Fairfield Stags men's basketball

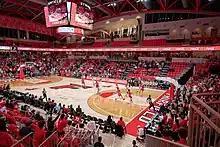
Leo D. Mahoney Arena

In April 2011, Johnson accepted a head coaching position at Fairfield University, replacing Ed Cooley. He coached the 2011–12 Stags to the semifinals of the 2012 CollegeInsider.com Postseason Tournament where they lost to Mercer, after defeating Yale, Manhattan and Robert Morris to finish with a 22–15 record. Mercer went on to win the tournament. For the second season in a row, he was a finalist for the Ben Jobe Award. The 2012–13 team started the season 10–10 (2–6) before winning five consecutive and seven out of eight Metro Atlantic Athletic Conference games. The team then lost its two final conference games to finish 9–9 in conference. Eventually the team finished 19–15 (9–9).